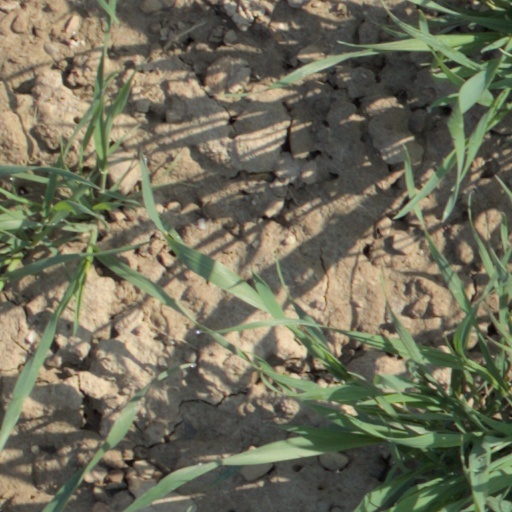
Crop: wheat